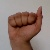
The image shows a hand gesture representing the letter 'A' in Indian Sign Language.